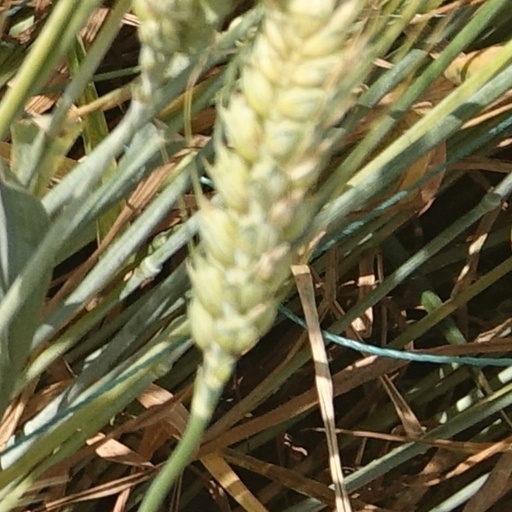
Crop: wheat